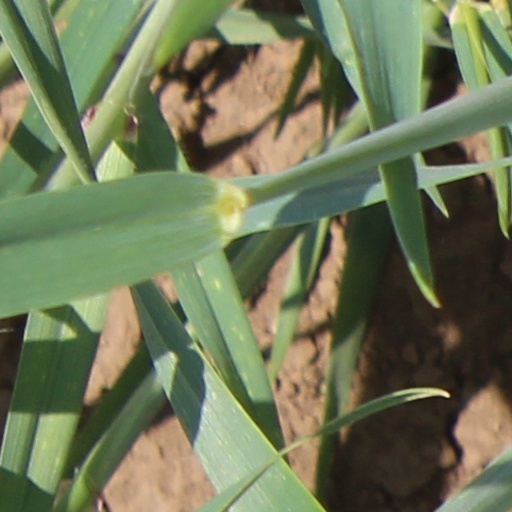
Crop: wheat